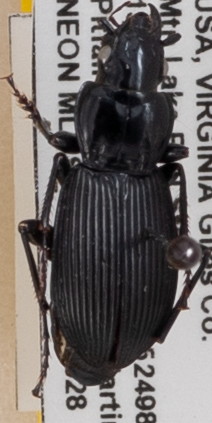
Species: Pterostichus lachrymosus
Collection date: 2022-06-28
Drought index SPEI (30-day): -0.616
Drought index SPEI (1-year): -0.922
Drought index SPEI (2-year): -0.46